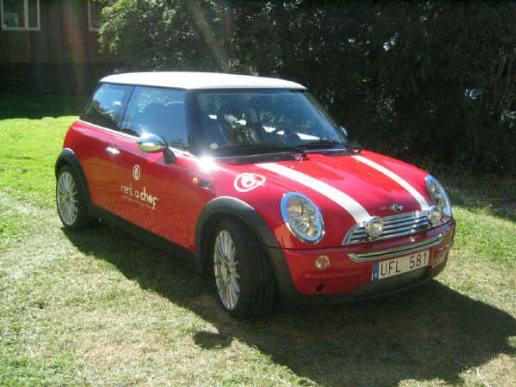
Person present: No